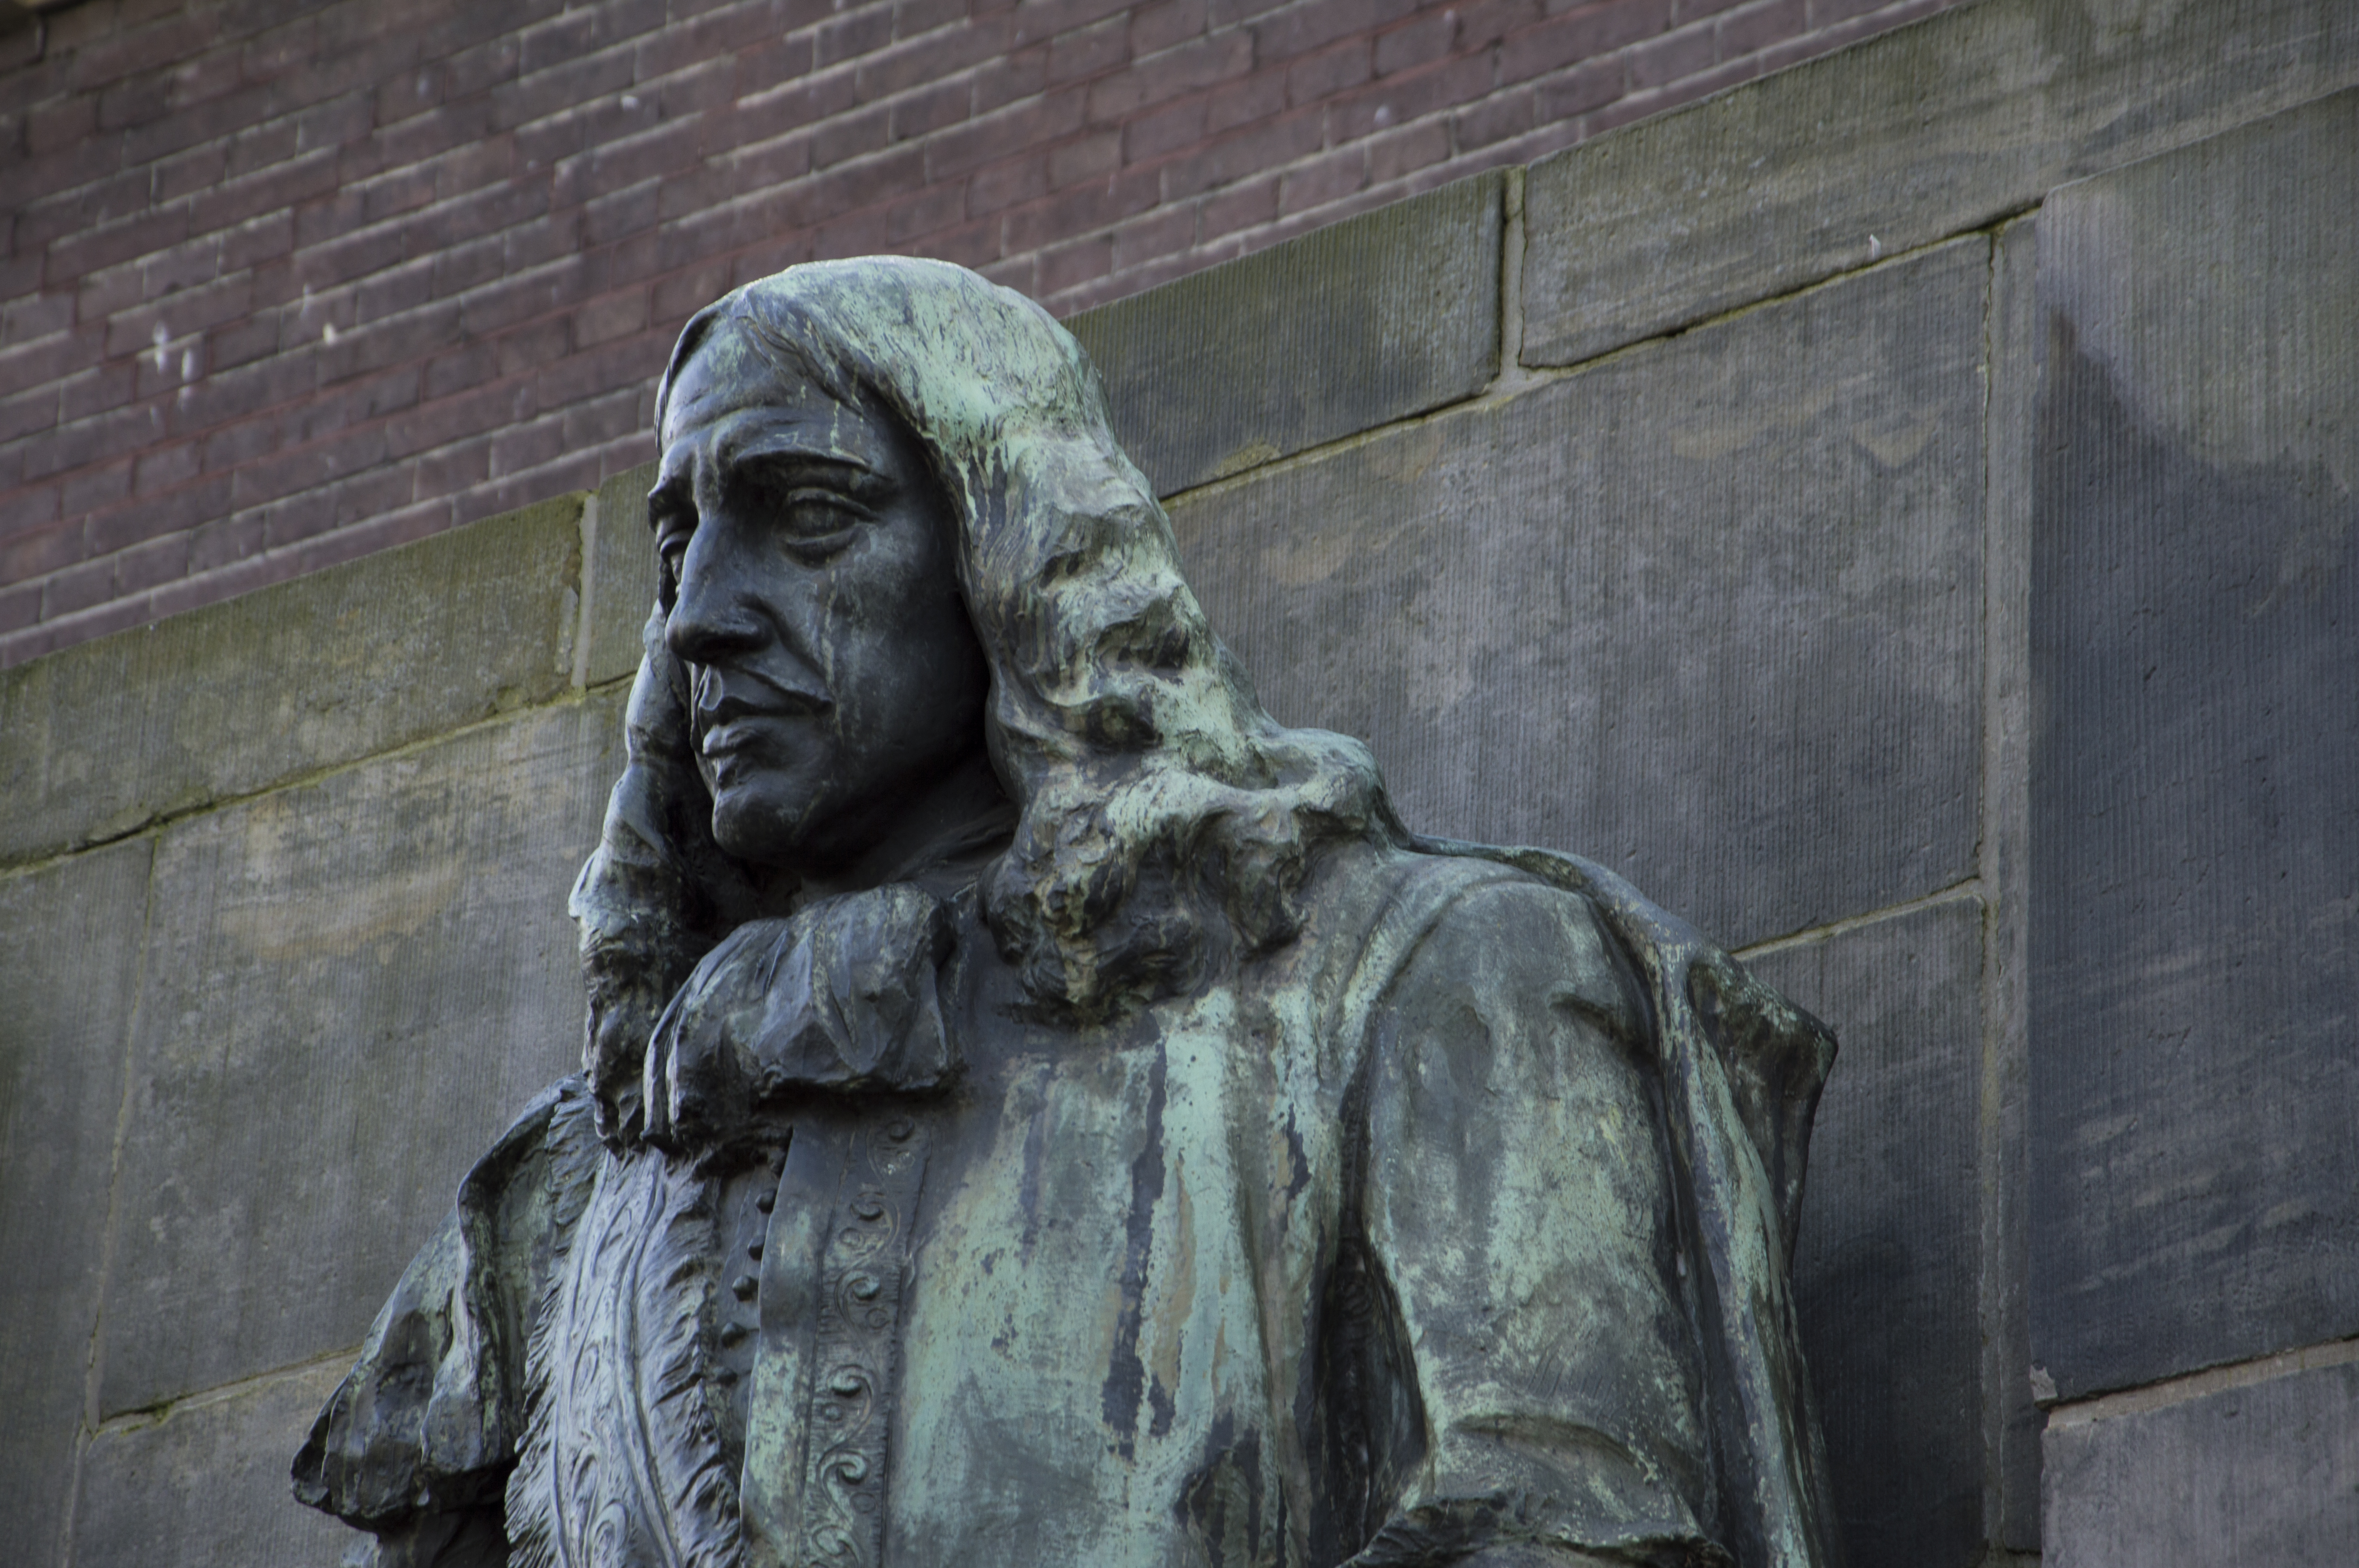
outdoor, architecture, photography, building, urban, monument, photo, statue, nikon, historic, sculpture, art, holland, nederland, netherlands, temple, dutch, outdoorphotography, picture, photograph, fotos, foto, fotografie, urbanphotography, paulvandevelde, pdvandevelde, padagudaloma, landschapsfotografie, dordrecht, stadsfotografie, nederlandinfotos, historisch, stadswandeling, architectuur, pvdvfotografie, pdvandeveldedordrecht, diep, rondjedordt, dedordtevaer, dutchphotography, nederlandsefotografie, dutchphotogaraphy, totallydutch, fotografienederland, hollandsefotografie, fotografieholland, dordtmonumenteel, fotosdordrecht, fotosvandordrecht, erfgoedcentrumdiep, openmonumentendag, fotovandeweek, dordrechtmonumenteel, beeld, brons, raadspensionaris, cornelisdewitt, ancient history